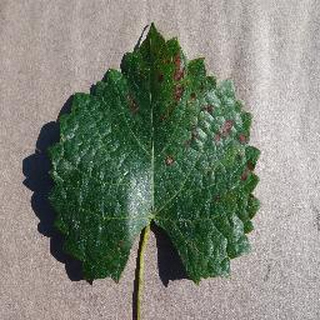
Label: grape_esca_black_measles